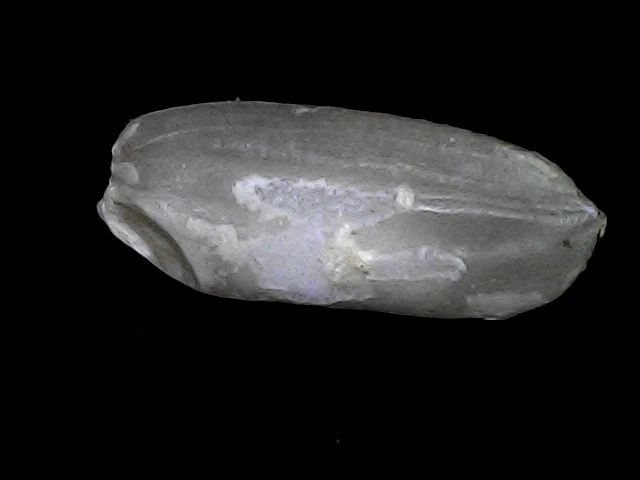
Rice variety: BRRI74